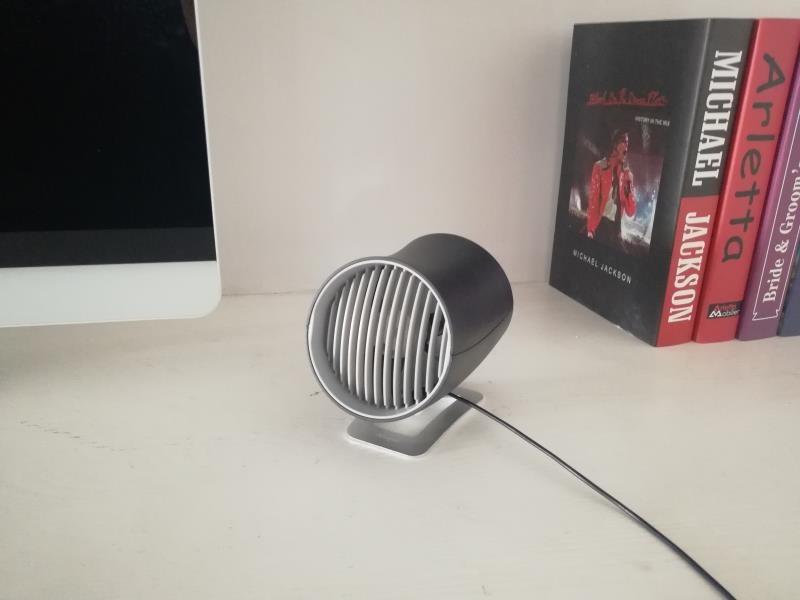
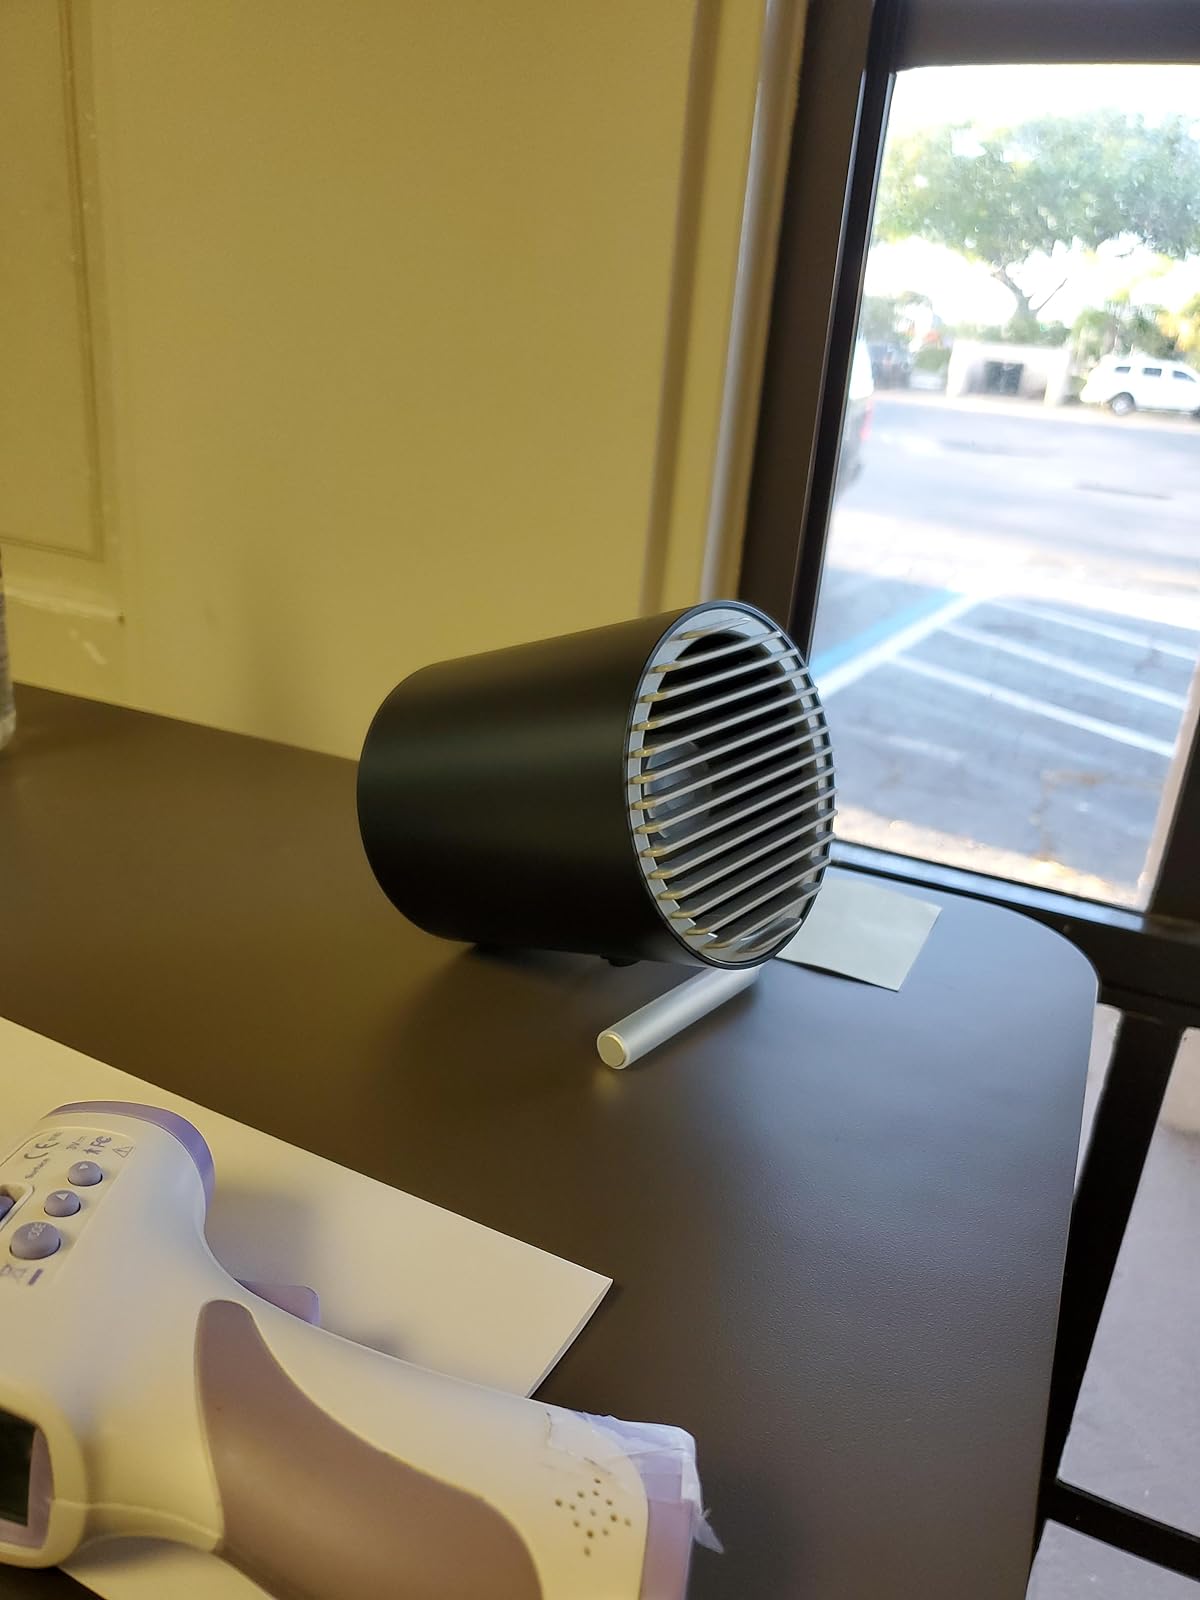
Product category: fan
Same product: no